Hazmat Modine

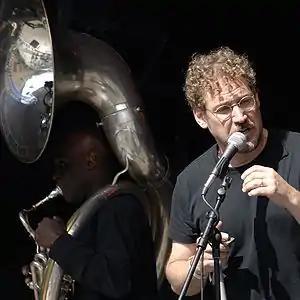
Singer Wade Schuman of Hazmat Modine performing at Stockholm JazzFest09, with sousaphone player Joe Daly (left)

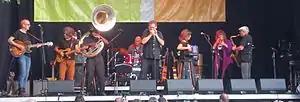
Hazmat Modine performing in Stuttgart, 2013

Hazmat Modine is a musical group based in New York City and led by singer/songwriter and multi-instrumentalist Wade Schuman. Their music is rooted in blues and also touches on folk, jazz and World music. The most recent lineup of the band circa 2024 features harmonica, tuba, trumpet, saxophone, trombone, drums, banjo and guitar, and violin. As well as solo and harmony vocals.